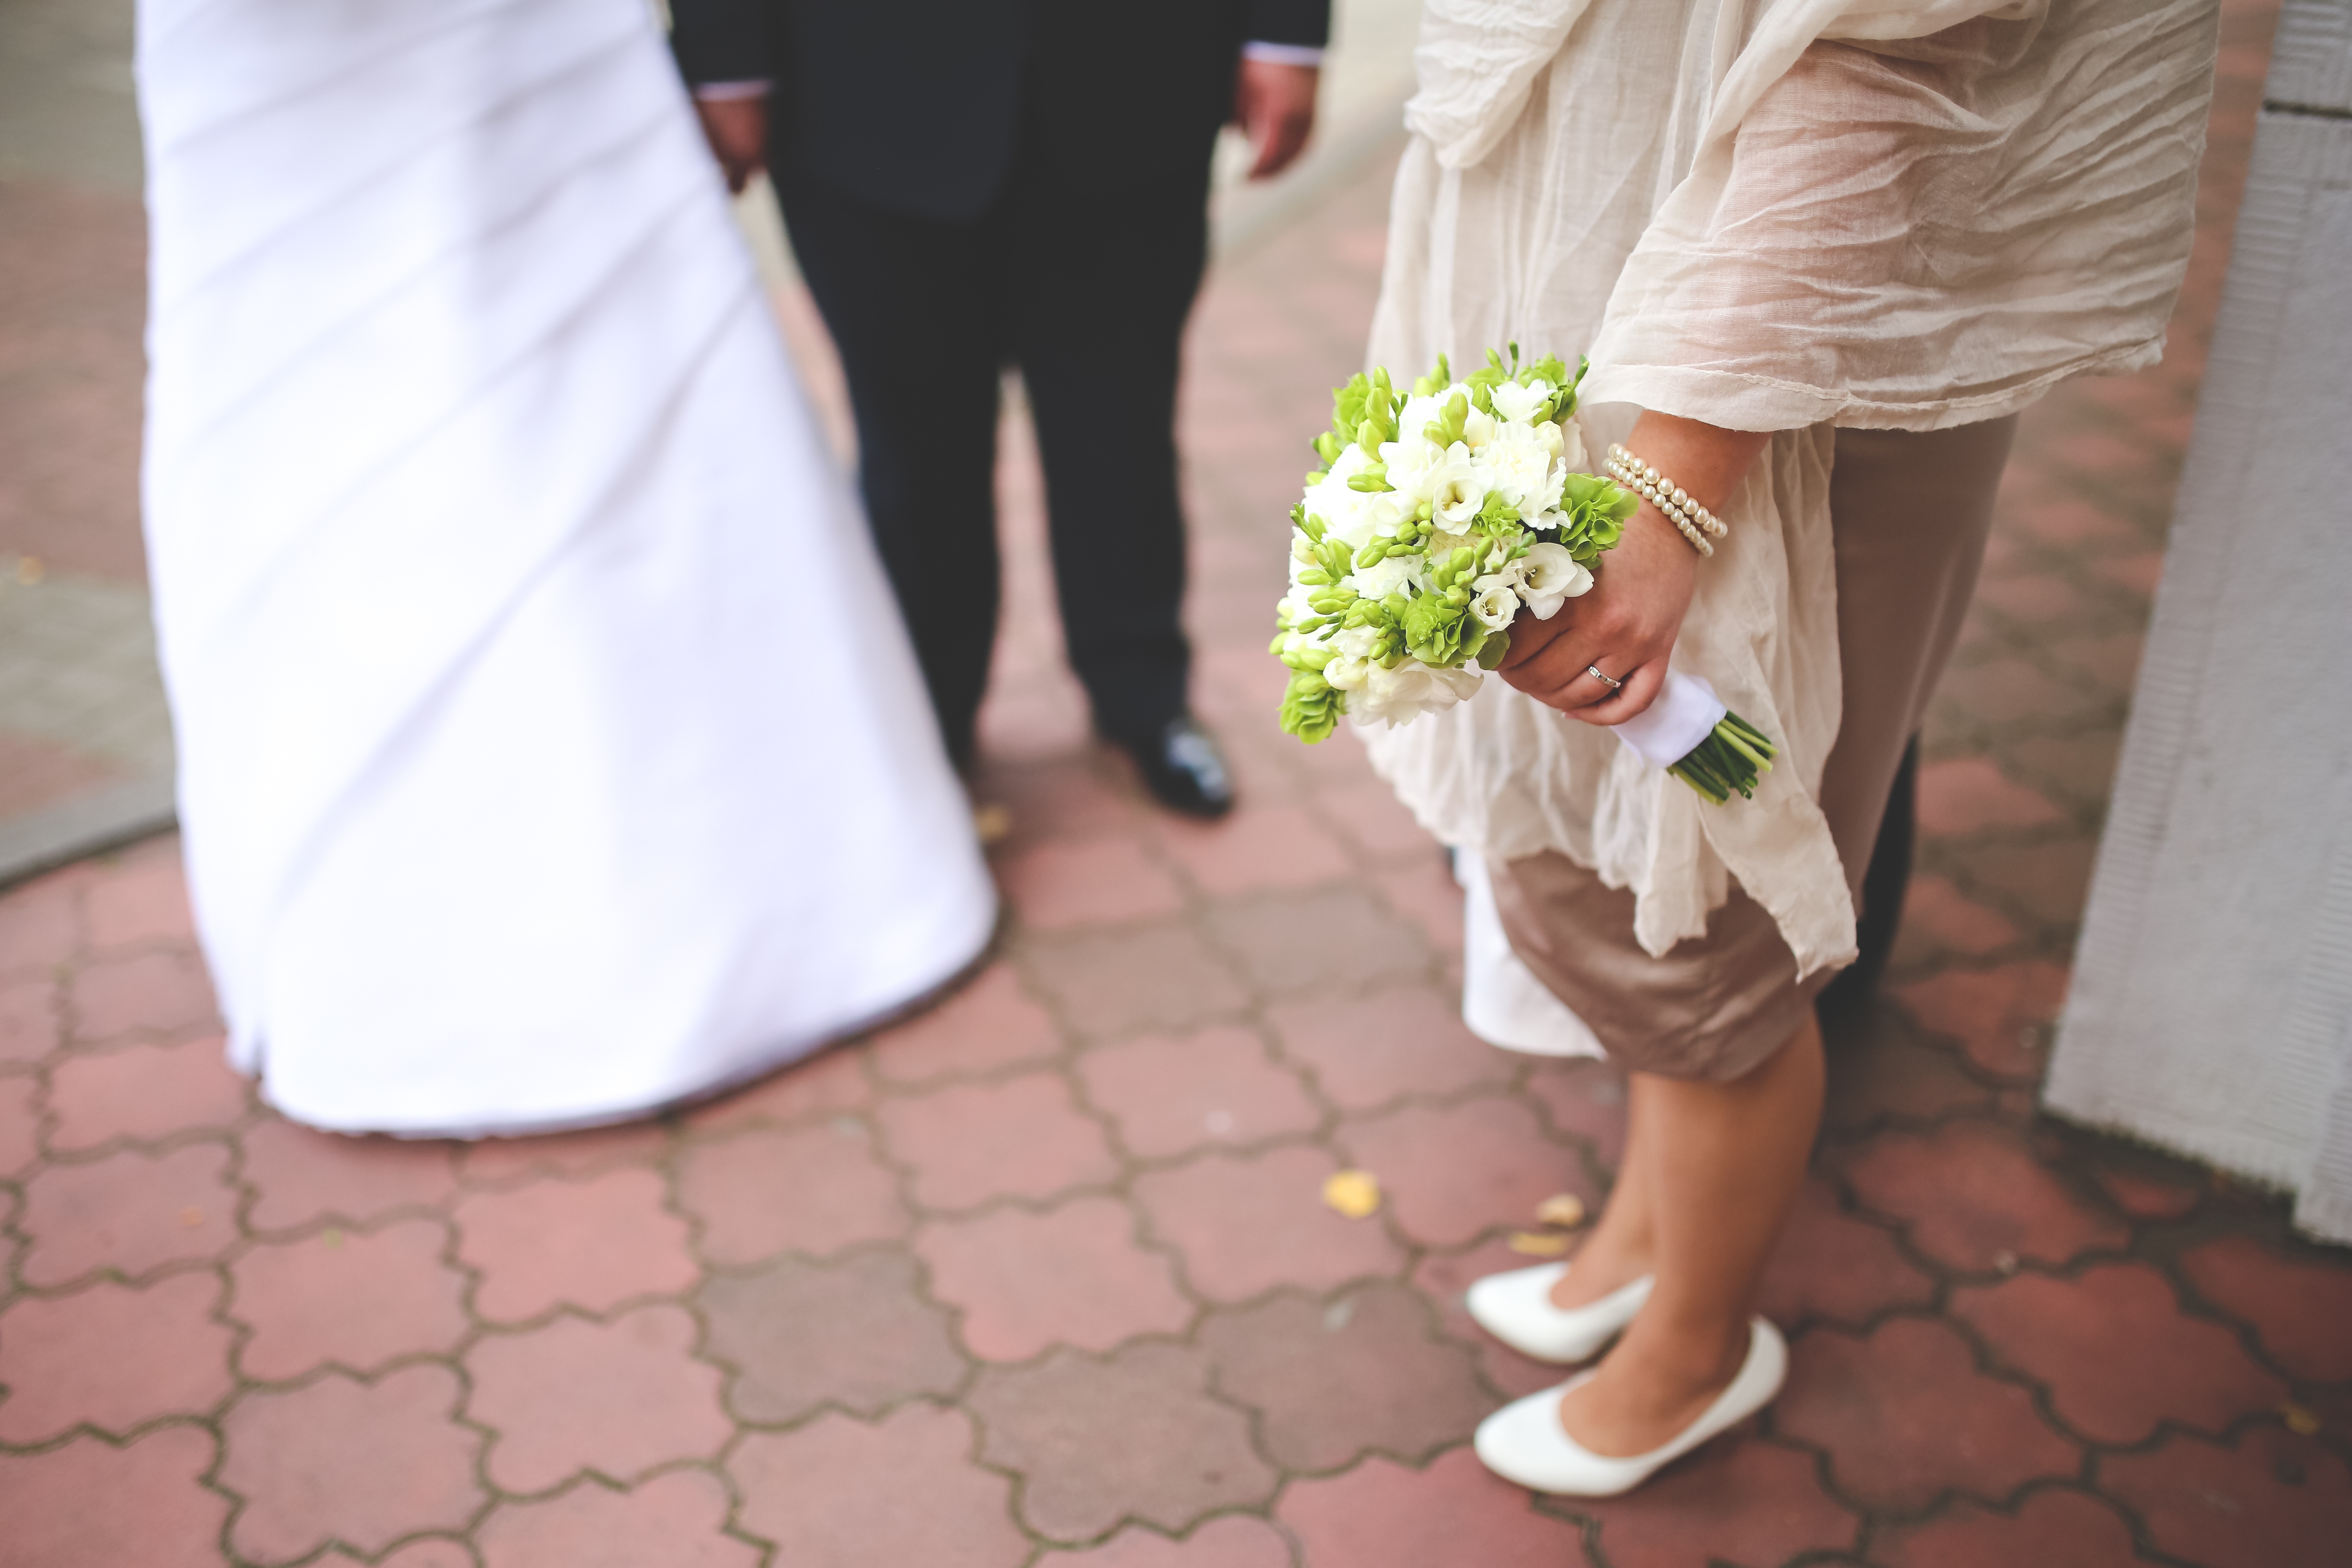
man, woman, white, flower, floral, celebration, love, bouquet, romance, romantic, wedding, wedding dress, bride, groom, marriage, flowers, ceremony, dress, invitation, bridal clothing